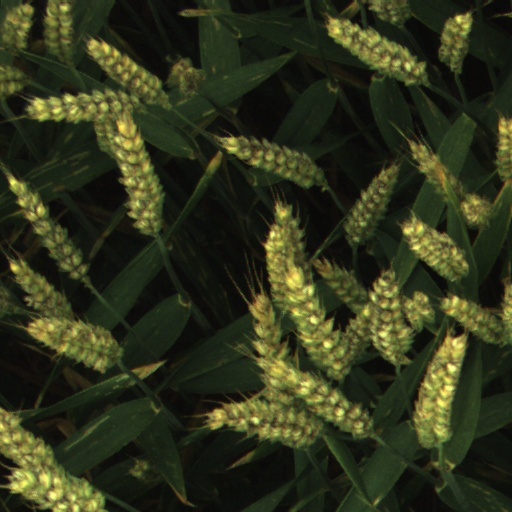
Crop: wheat